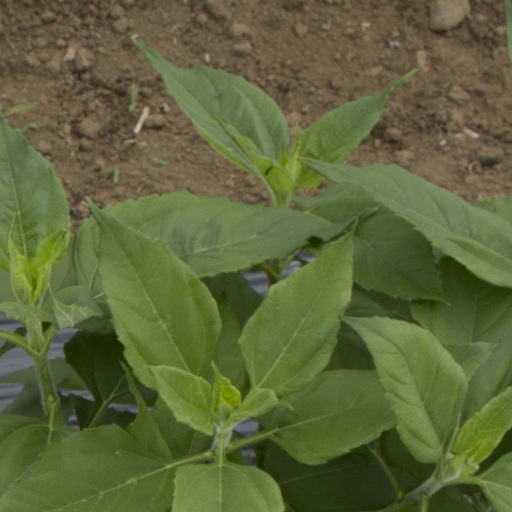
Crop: Jerusalem artichoke